Fyodor Yurchikhin

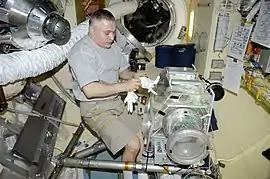
Yurchikhin, Expedition 24 crew member, working with the Russian bioscience glovebox.

During his second long stay aboard the ISS, Yurhikhin participated in two spacewalks in support of station's maintenance and staging new experiments in the exterior of the orbiting complex. On 26 July 2010, Yurchikhin and fellow Russian cosmonaut Mikhail Kornienko performed a spacewalk outside the space station. On 15 November 2010, Yurchikhin again participated in a spacewalk with cosmonaut and Expedition 25/26 flight engineer Oleg Skripochka.